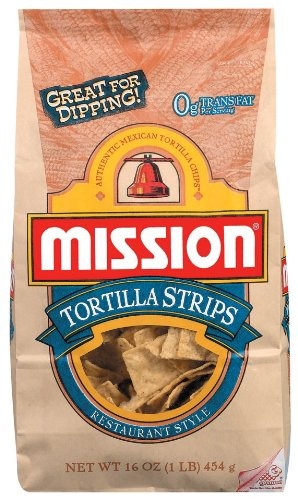
Item Name: MISSION TORTILLA STRIPS RESTAURANT STYLE 13 OZ
Bullet Point 1: great for dipping
Bullet Point 2: 0g trans fat
Bullet Point 3: authentic mexican tortilla chip
Value: 16.0
Unit: Ounce

Price: 8.92